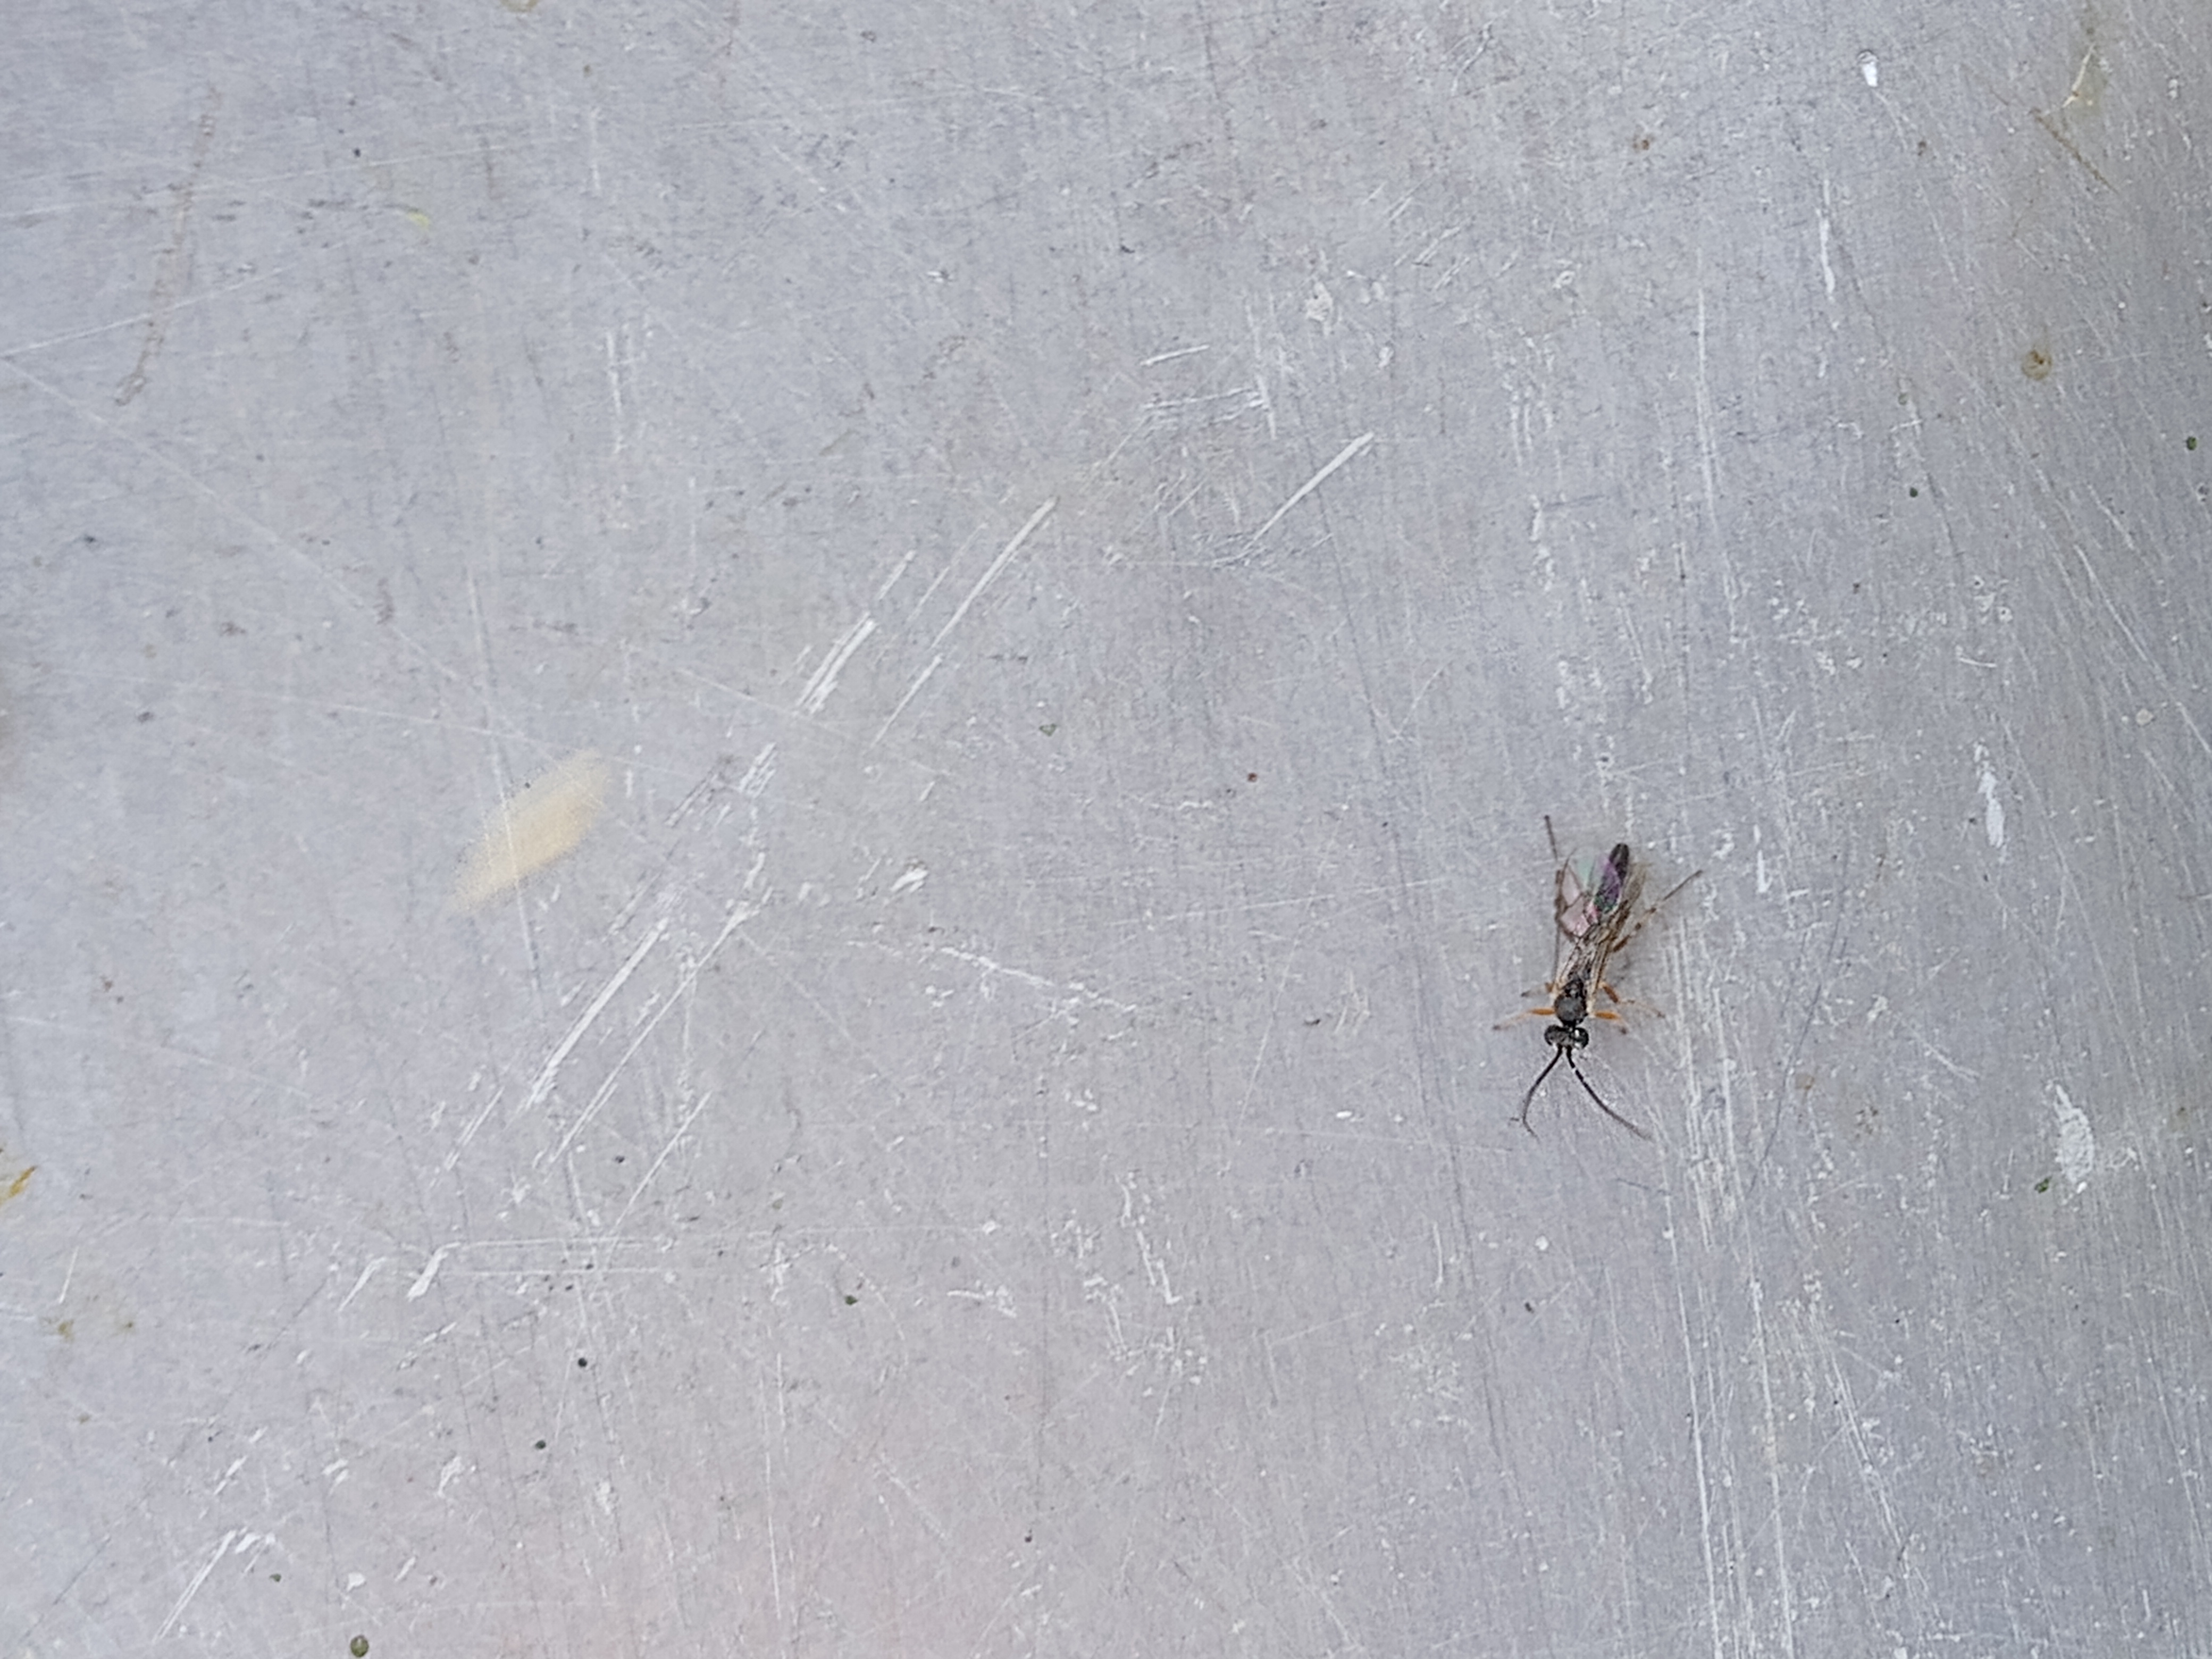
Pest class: predators